Self-defense Kushch Units

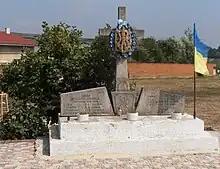
Monument to the fallen SKU fighters in Komariv

Self-defense Kushch Units (SKU) — Ukrainian self-defense units formed to protect Ukrainian villages, as well as to create a rear for the UPA. They operated in 1942–1946 and were inspected by the district leaders of the separate formation of OUN – OUN(b).